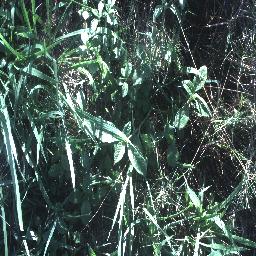
Label: negative